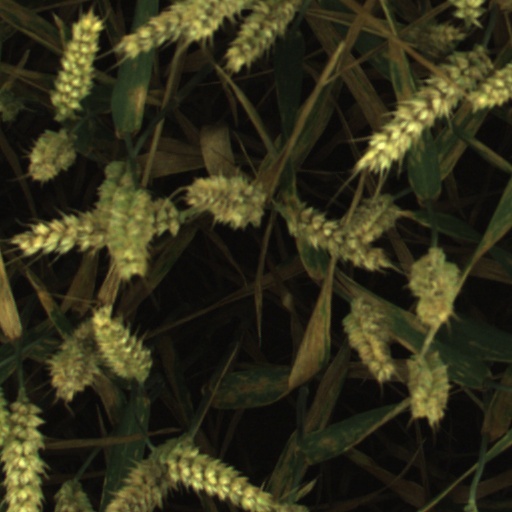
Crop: wheat